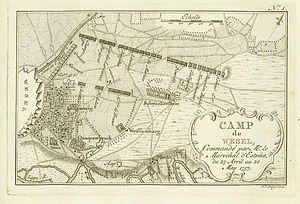
Jacobus van der Schley: Wesel 1757